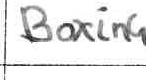
Label: boxing